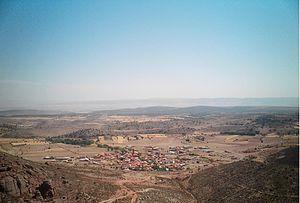
Peracense est une commune d’Espagne, dans la Comarque du Jiloca, province de Teruel, communauté autonome d'Aragon.